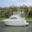
Label: ship